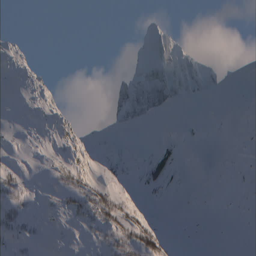
clouds moving around a snow covered mountain top